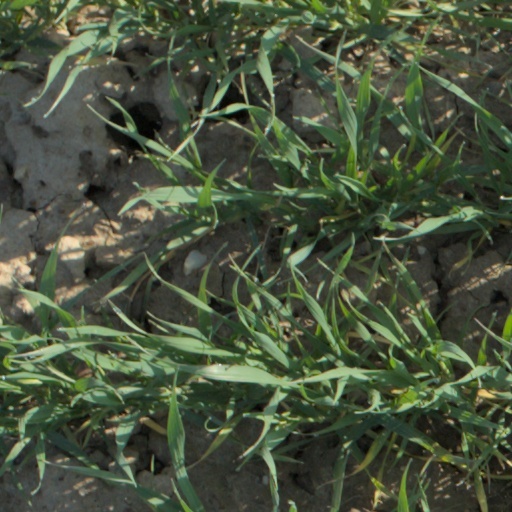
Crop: wheat